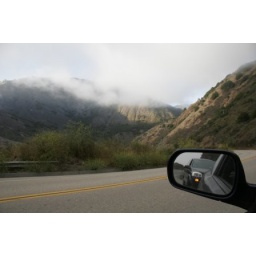
Beautifule mountains on the coast. The car in the side mirror is our awesome rental car.